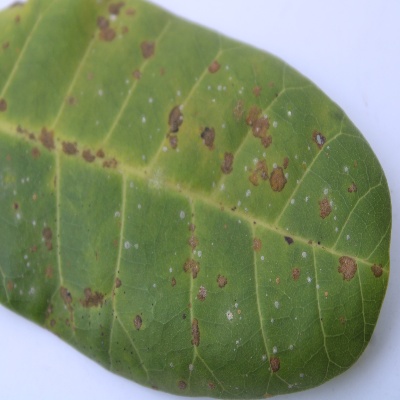
Crop: Cashew
Condition: red rust